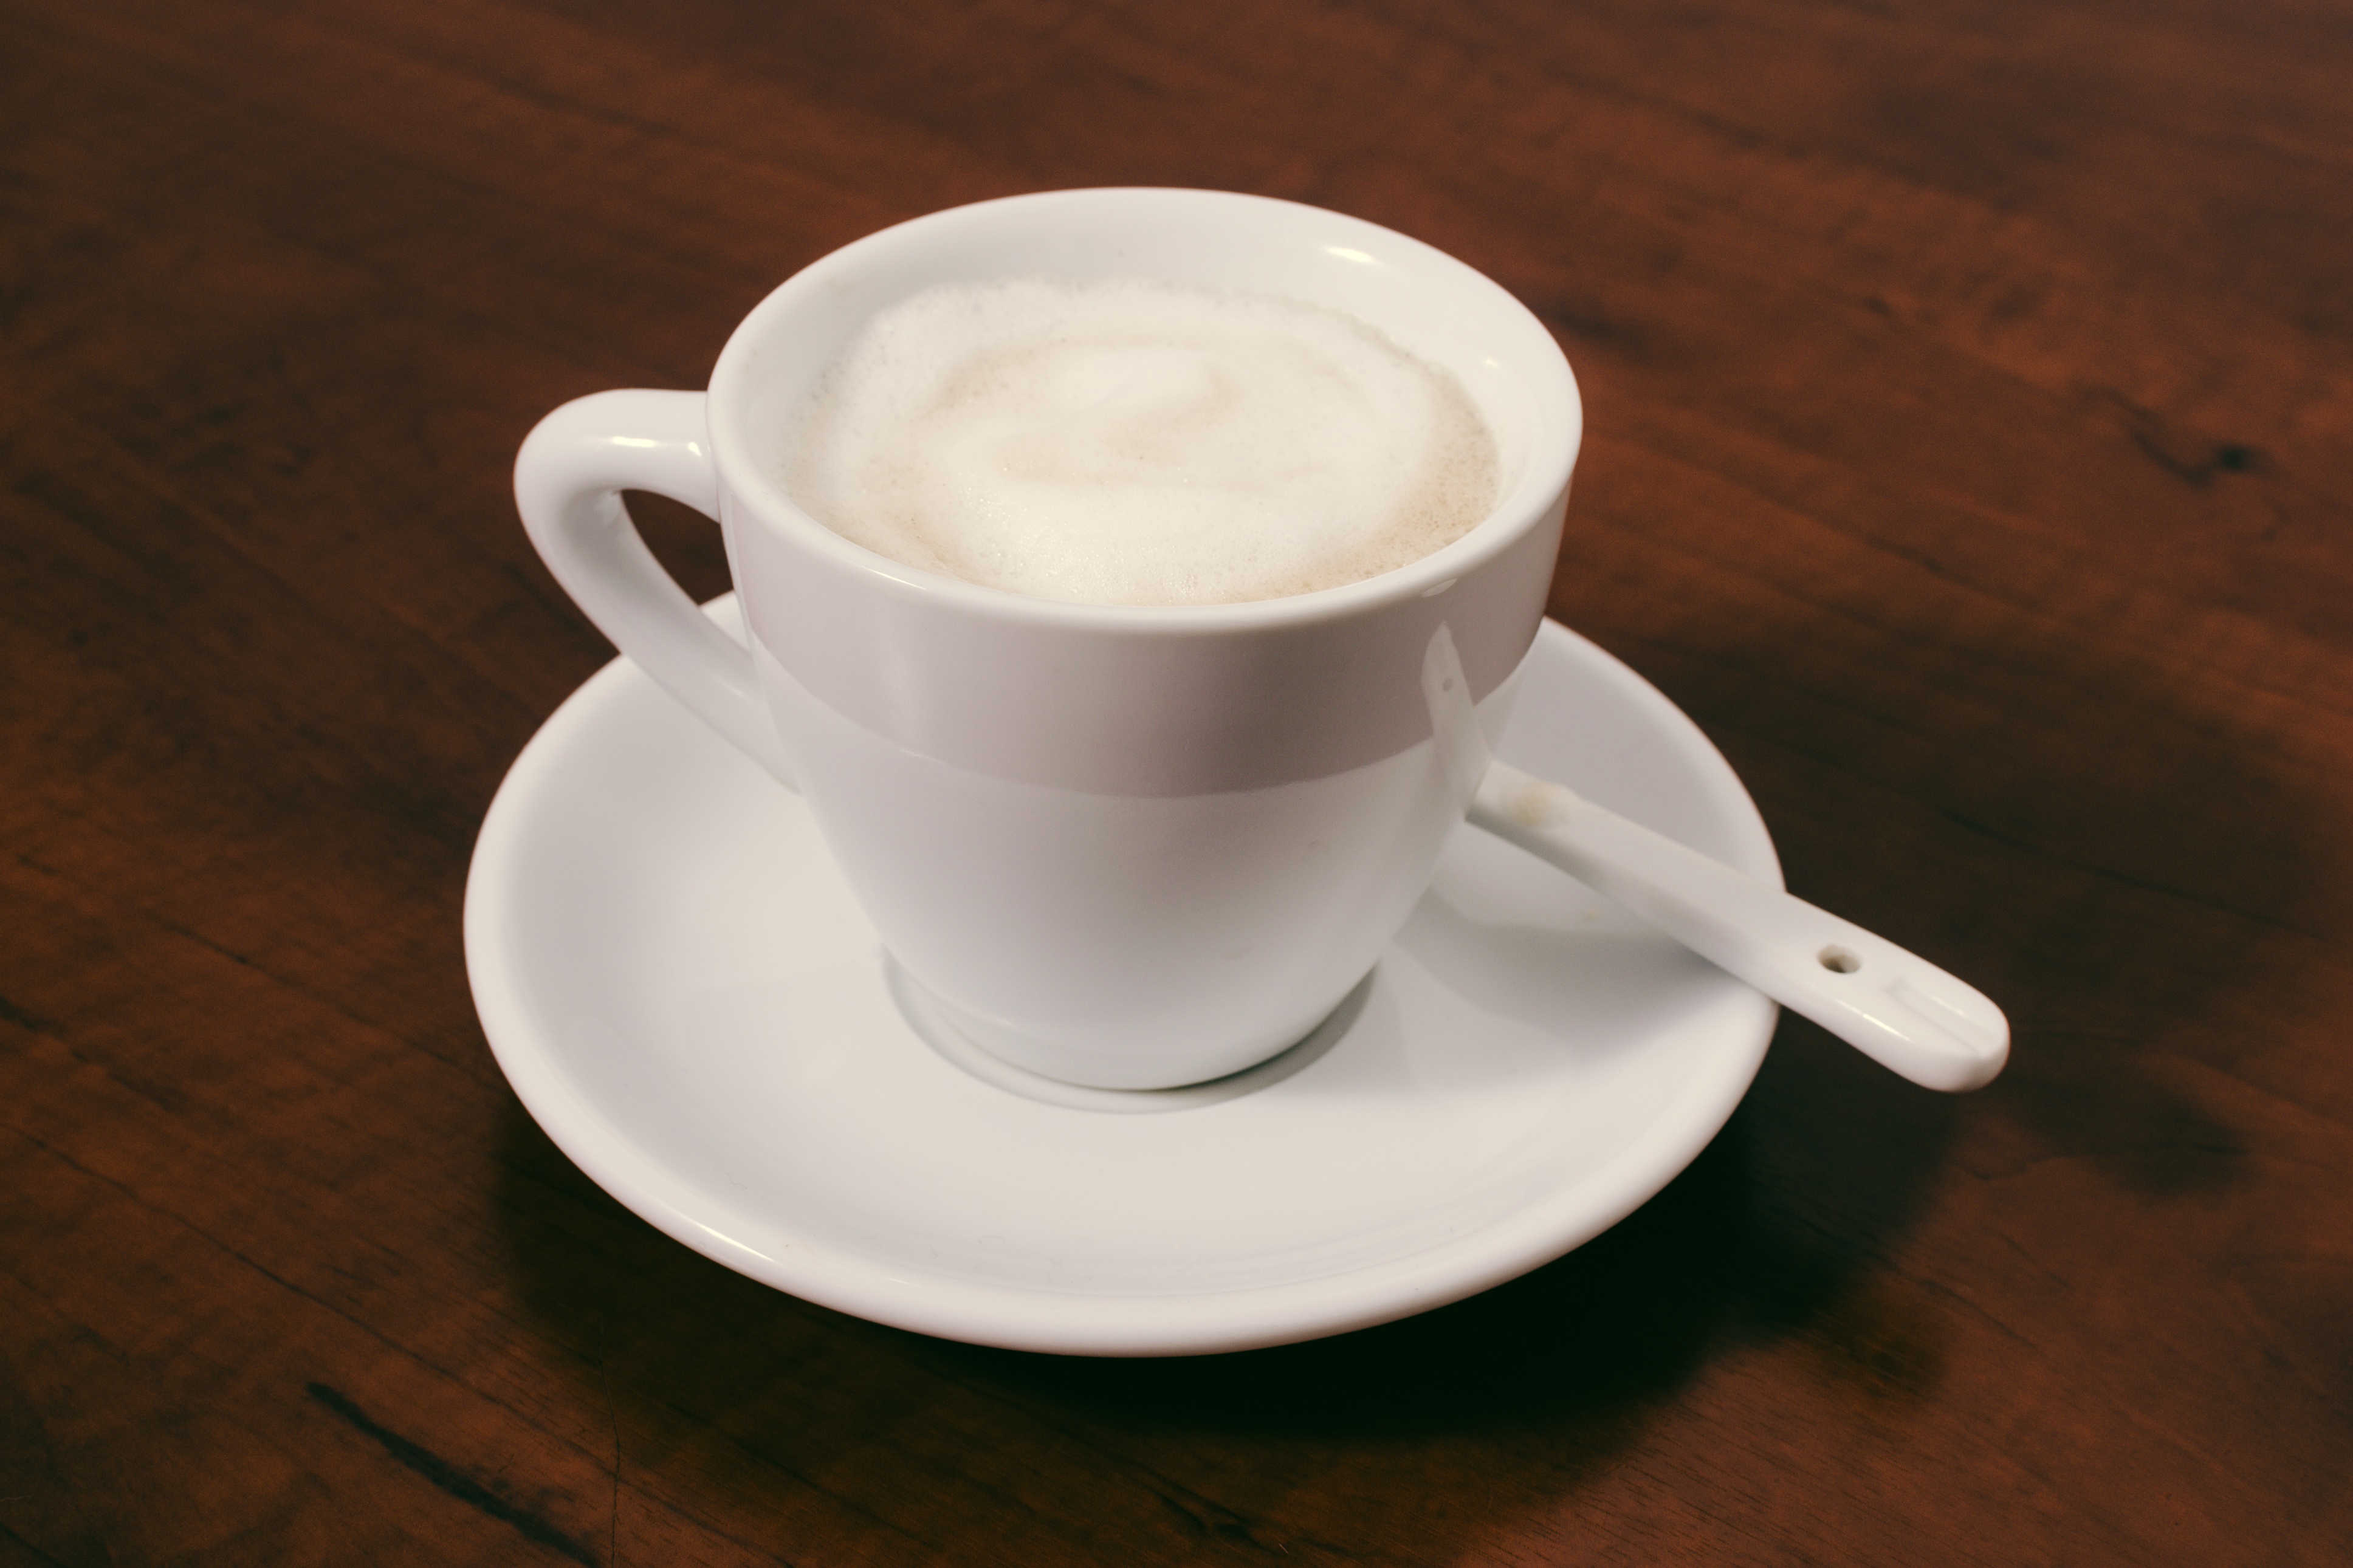
coffee, cup, latte, cappuccino, saucer, drink, espresso, coffee cup, caffeine, flavor, caf au lait, caff macchiato, coffee milk, ristretto